William Ansah Sessarakoo

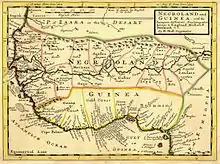
1736 map of West Africa. Annamaboe is identified as an English-aligned port.

Ansah was born in Annamaboe (modern-day Anomabu, Ghana), sometime in the 1730s, to Eno Baisie Kurentsi (rendered "John Corrente" by Europeans). Annamaboe was at that time the largest slave-trading port on the Gold Coast and the preeminent member of the Fante Confederacy. Corrente was described by European traders as "absolute master at Annamaboe", holding the greatest authority in matters of politics, commerce, diplomacy, and military in the town and surrounding region. Most importantly to Westerners, Corrente was the chief caboceer—those responsible for supplying African slaves to European traders—and therefore Ansah and his family were of interest to the many European polities competing for access to abundant trade from Annamaboe.